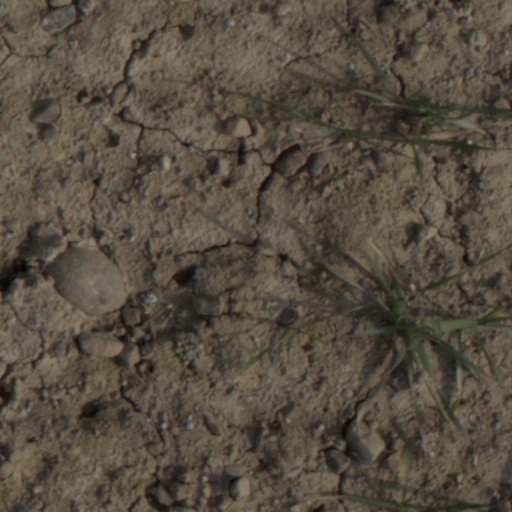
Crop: wheat